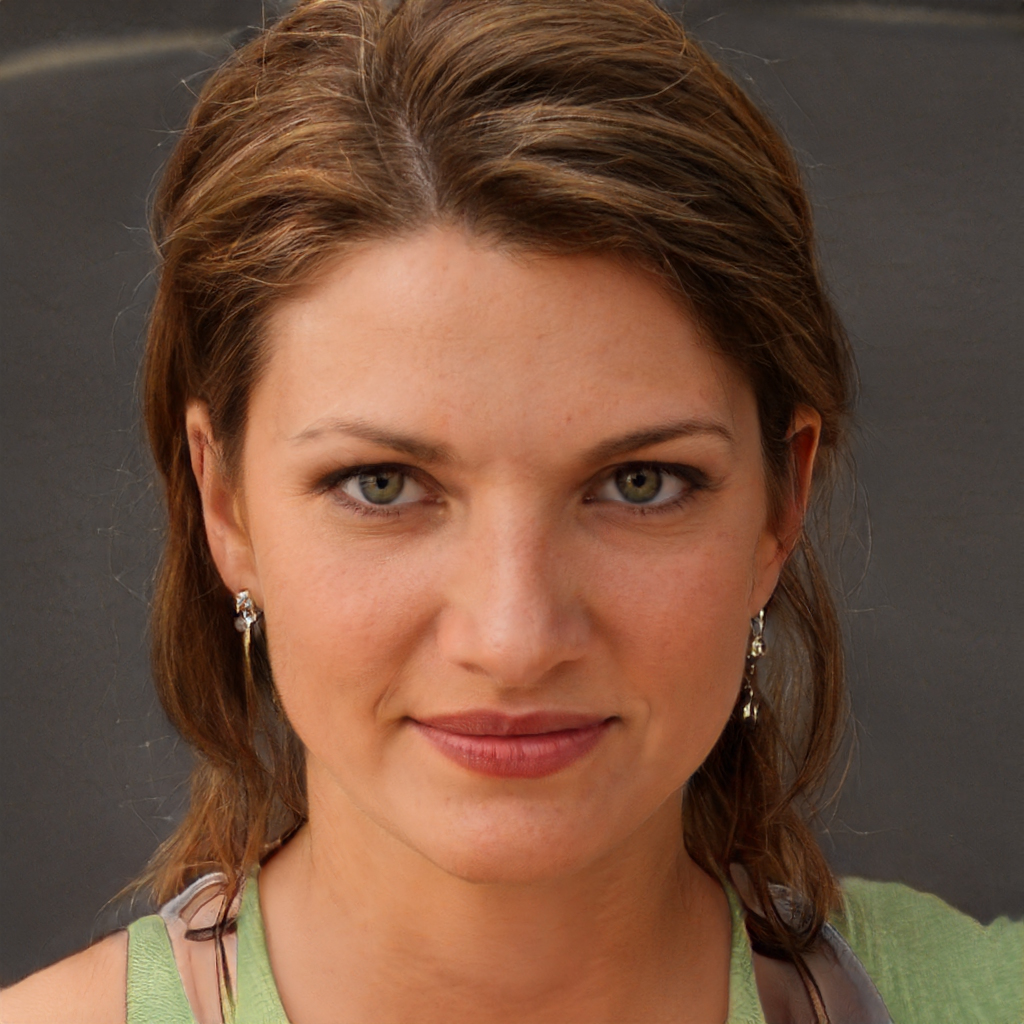
Label: Colored